Ally Brooke

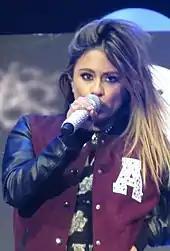
Brooke, in a brown jacket, sings into a microphone.

Brooke auditioned for The X Factor in Austin, Texas, not far from her hometown in San Antonio, singing "On My Knees" from contemporary Christian and Latin pop singer Jaci Velasquez. For her bootcamp round she sang against Julia Bullock singing "Knockin' on Heaven's Door". She was eliminated during the bootcamp round of competition, but was brought back along with Dinah Jane, Normani, Lauren Jauregui, and Camila Cabello to form the group now known as Fifth Harmony. The group advanced to the live shows and managed to finish in third place. Her grandfather died during the week 4 performance of "Stronger (What Doesn't Kill You)" by Kelly Clarkson.